Bob Haozous

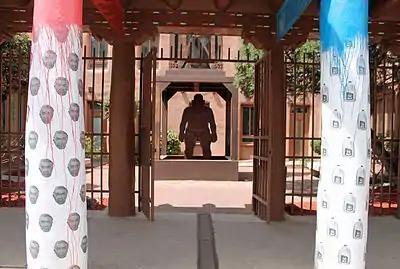

Bob Haozous is a Chiricahua Apache sculptor from Santa Fe, New Mexico. He is enrolled in the Fort Sill Apache Tribe of Oklahoma.